Spix's macaw

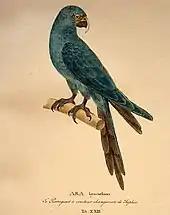
Plate from Spix's 1824 description. It has the bill of a juvenile

The species appears to have been seen and described – "MARACANA Brasiliensibus, avis Psittaco planè similis (cuius & species) sed maior, plumae totius ex gryseo subcoerulescunt, clamat ut Psittacus. Fructus amat, Murucuia imprimis. (Translation: "Brazilian parrot, bird very similar to Psittacus [ grey parrot ] but larger, the entire plumage is ashy-bluish, calls like a parrot. Fruit it loves, especially Passionfruit.") – by the German naturalist Georg Marcgrave when he worked in Pernambuco in 1638.